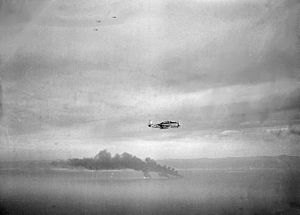
Cam Ranh-bugten / Historie
En TBM Avenger fra den amerikanske flåde over Cam Ranh-bugten i 1945.
Cam Ranh-bugten er en dybvandsbugt i Vietnam i Khanh Hoa-provinsen. Den ligger som en en indesluttet del af det Sydkinesiske Hav ved kysten af det sydøstlige Vietnam mellem Phan Rang og Nha Trang, ca. 290 km nordøst for Hồ Chí Minh City / Saigon.